Archaeological site of Carthage

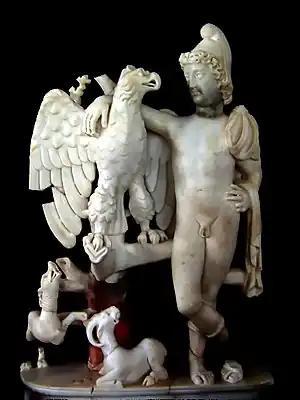
Small statuette of Ganymede with the eagle.

The latest research (notably by Pierre Gros) has highlighted the eminently political character of the monumental adornment of the "Colonia Iulia" and the time lag between these constructions and the expansion of private buildings.